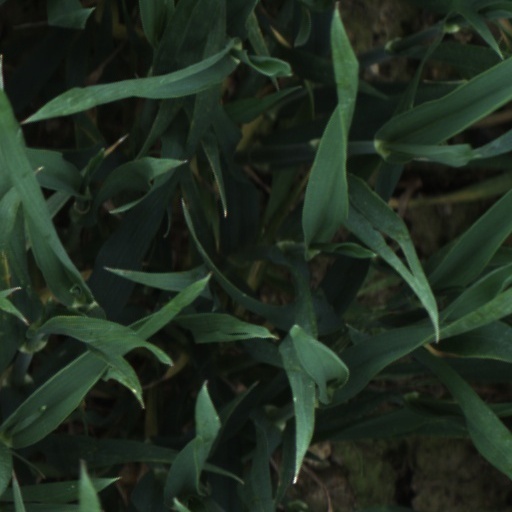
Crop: wheat